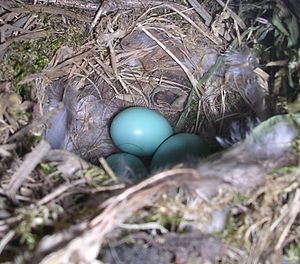
Rødstjert / Føde
Rede med æg.
Rødstjerten er en fugleart i familien fluesnappere. Den er udbredt i Europa, Mellemøsten og Sibirien helt til Bajkalsøen. Det er en relativt almindelig ynglefugl i Danmark, hvor den første gang ynglede i 1860'erne. Karakteristisk for arten er den rødbrune hale og overgump. Den forekommer især i skovbryn i ældre løvskove eller parker.